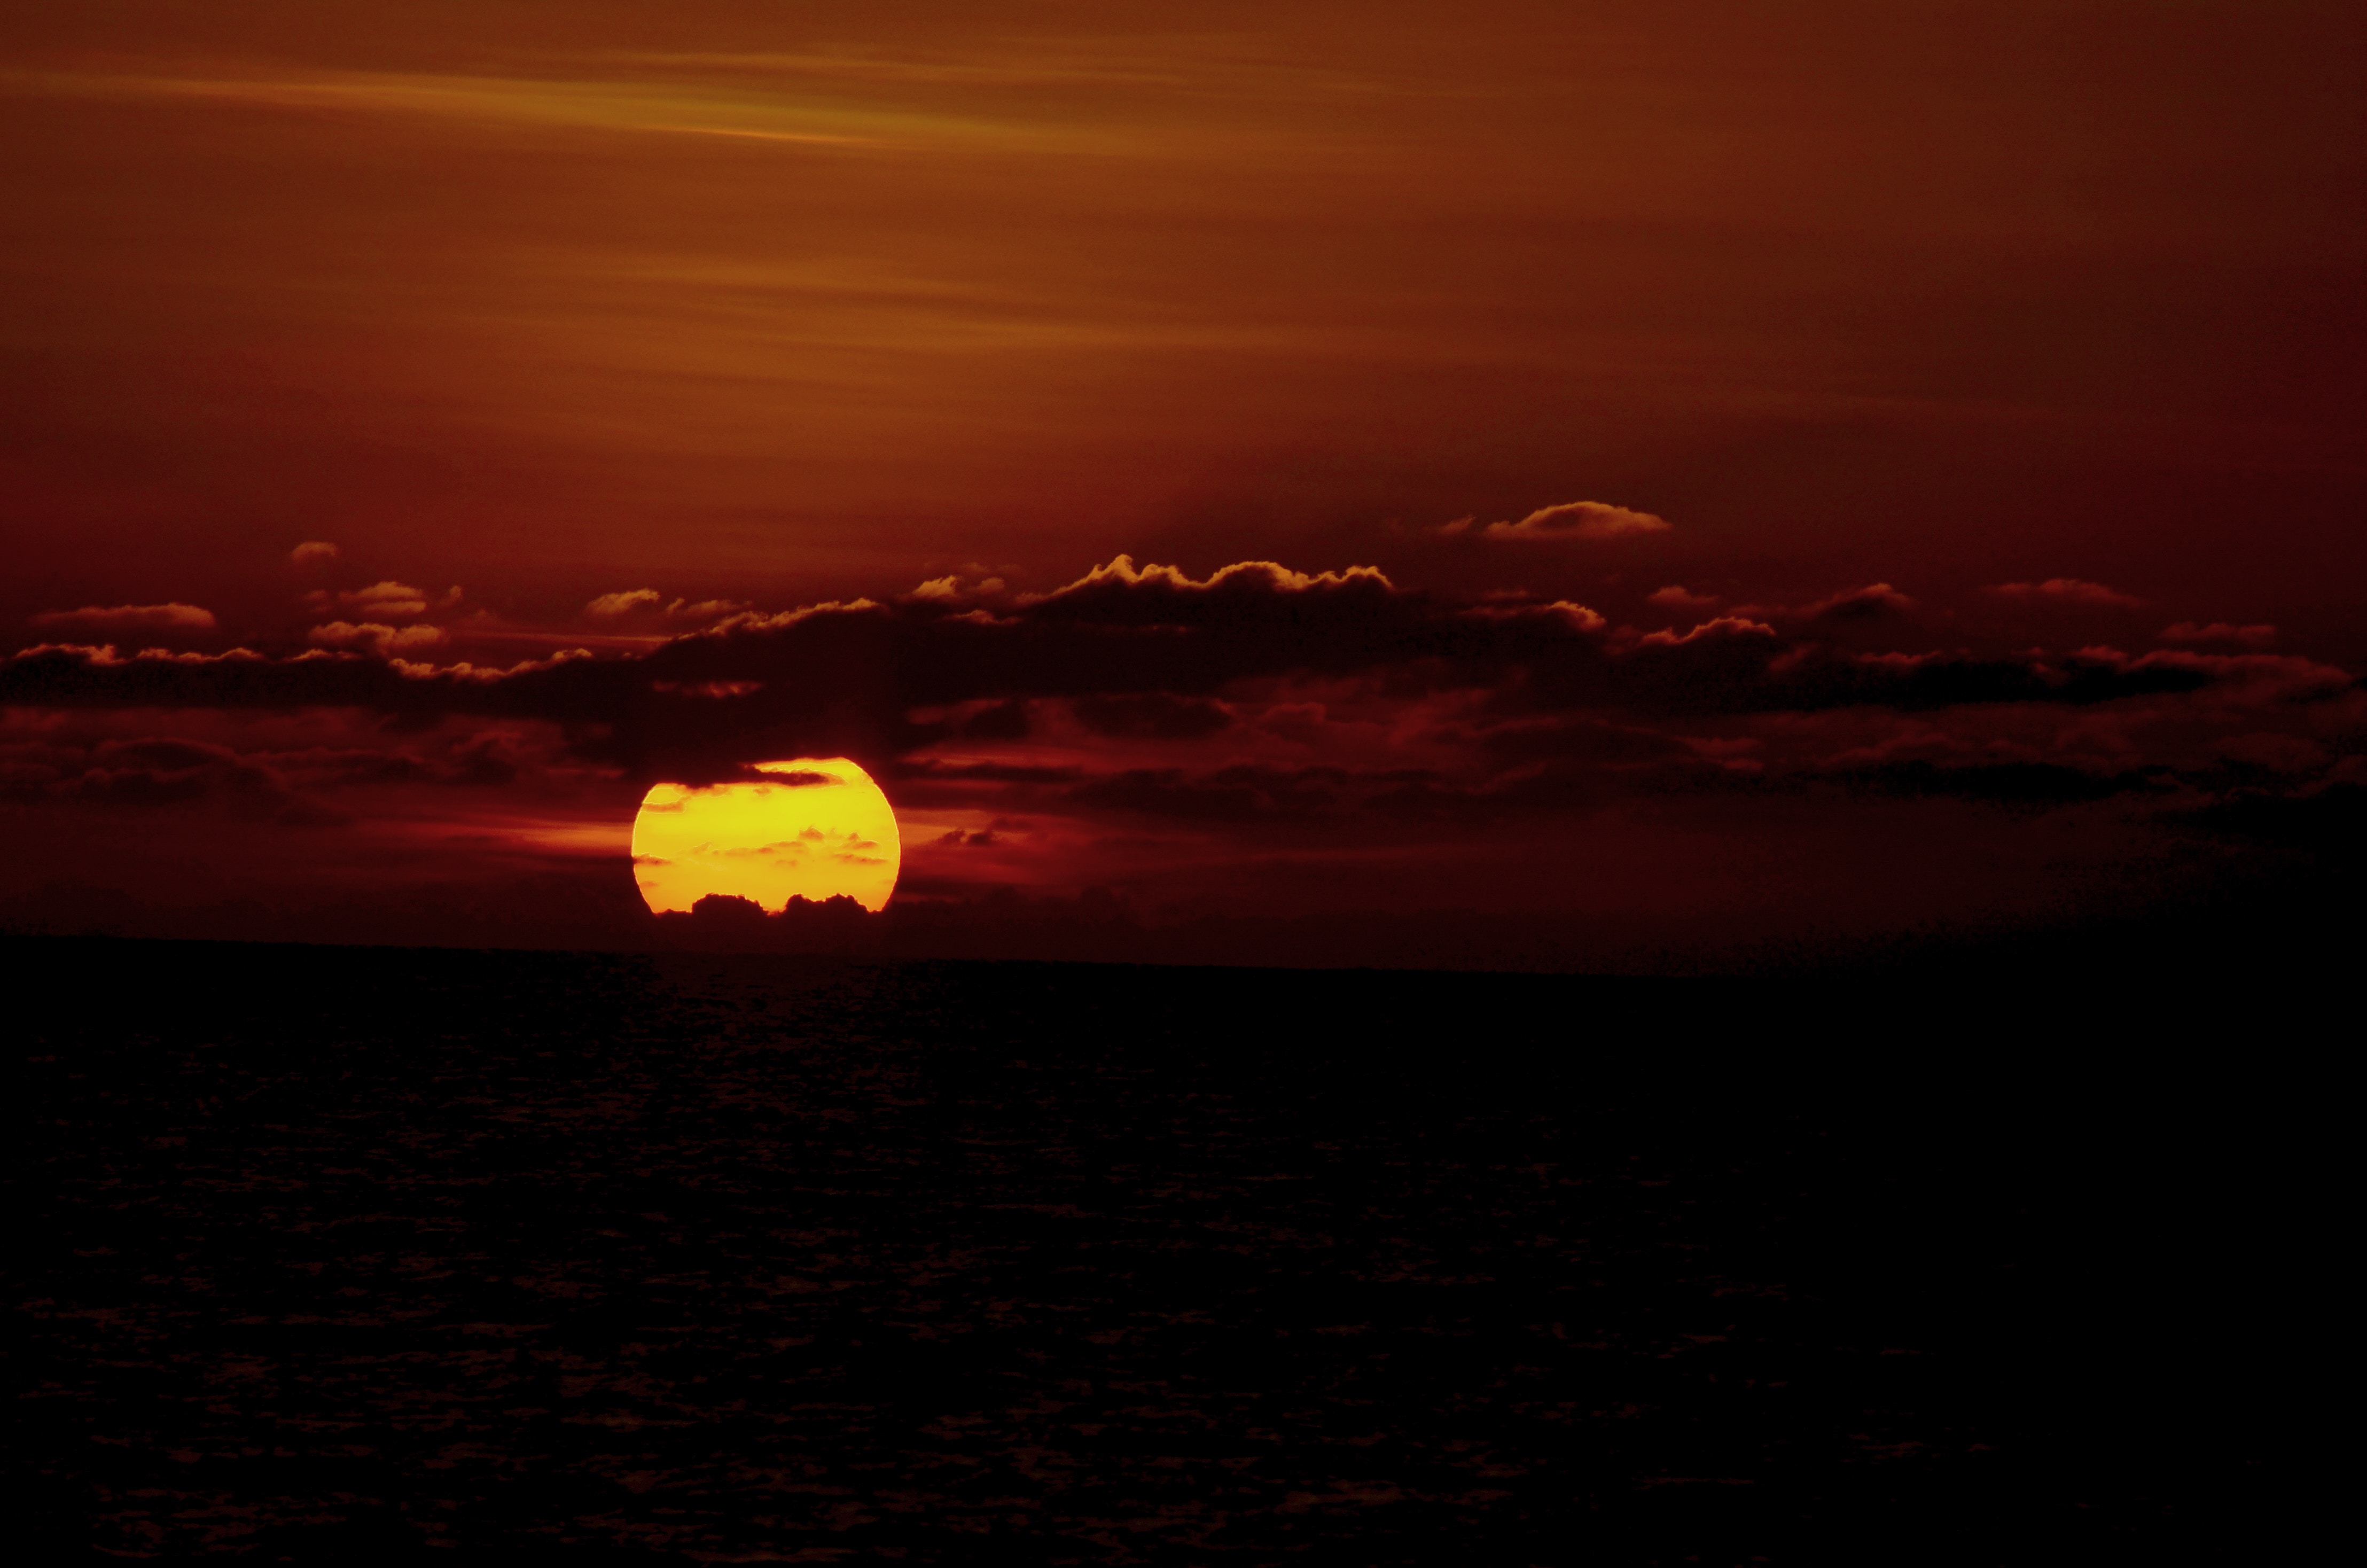
horizon, cloud, sky, sun, sunrise, sunset, sunlight, dawn, atmosphere, dusk, evening, calm, darkness, afterglow, phenomenon, computer wallpaper, red sky at morning